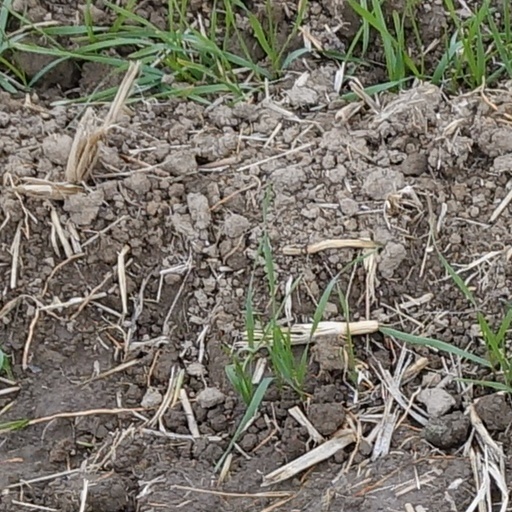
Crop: wheat